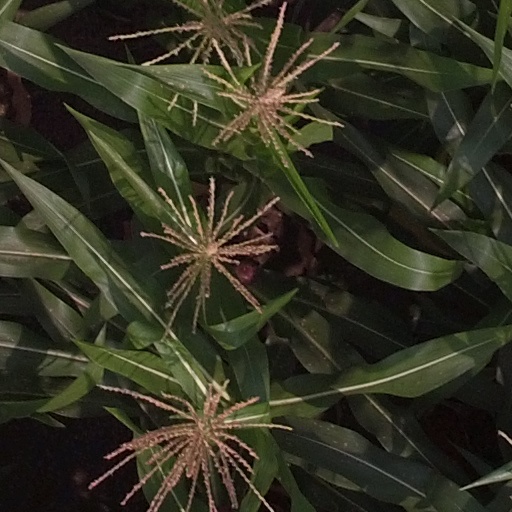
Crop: maize; corn